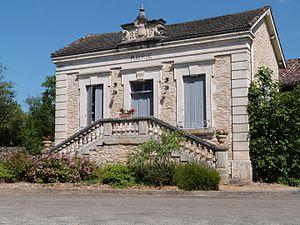
La mairie d'Aujols se situe à proximité des lavoirs papillons